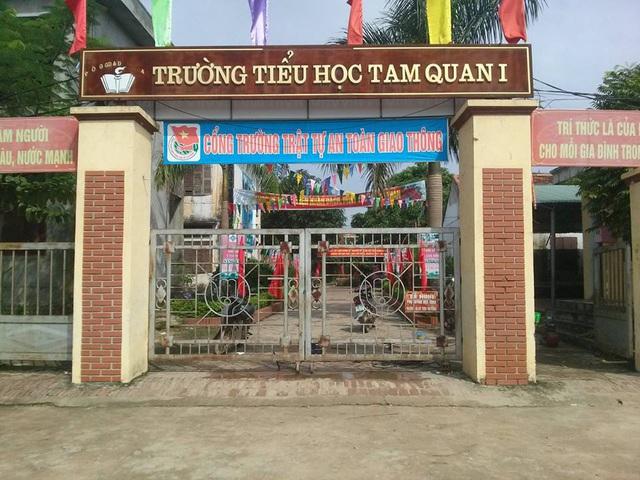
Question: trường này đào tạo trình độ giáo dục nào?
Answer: trường này đào tạo trình độ tiểu học